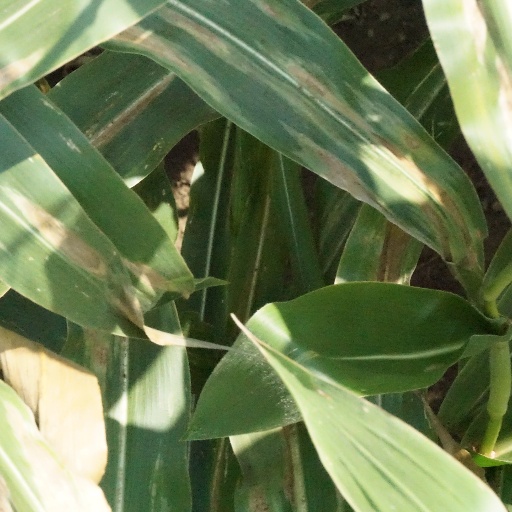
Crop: maize; corn